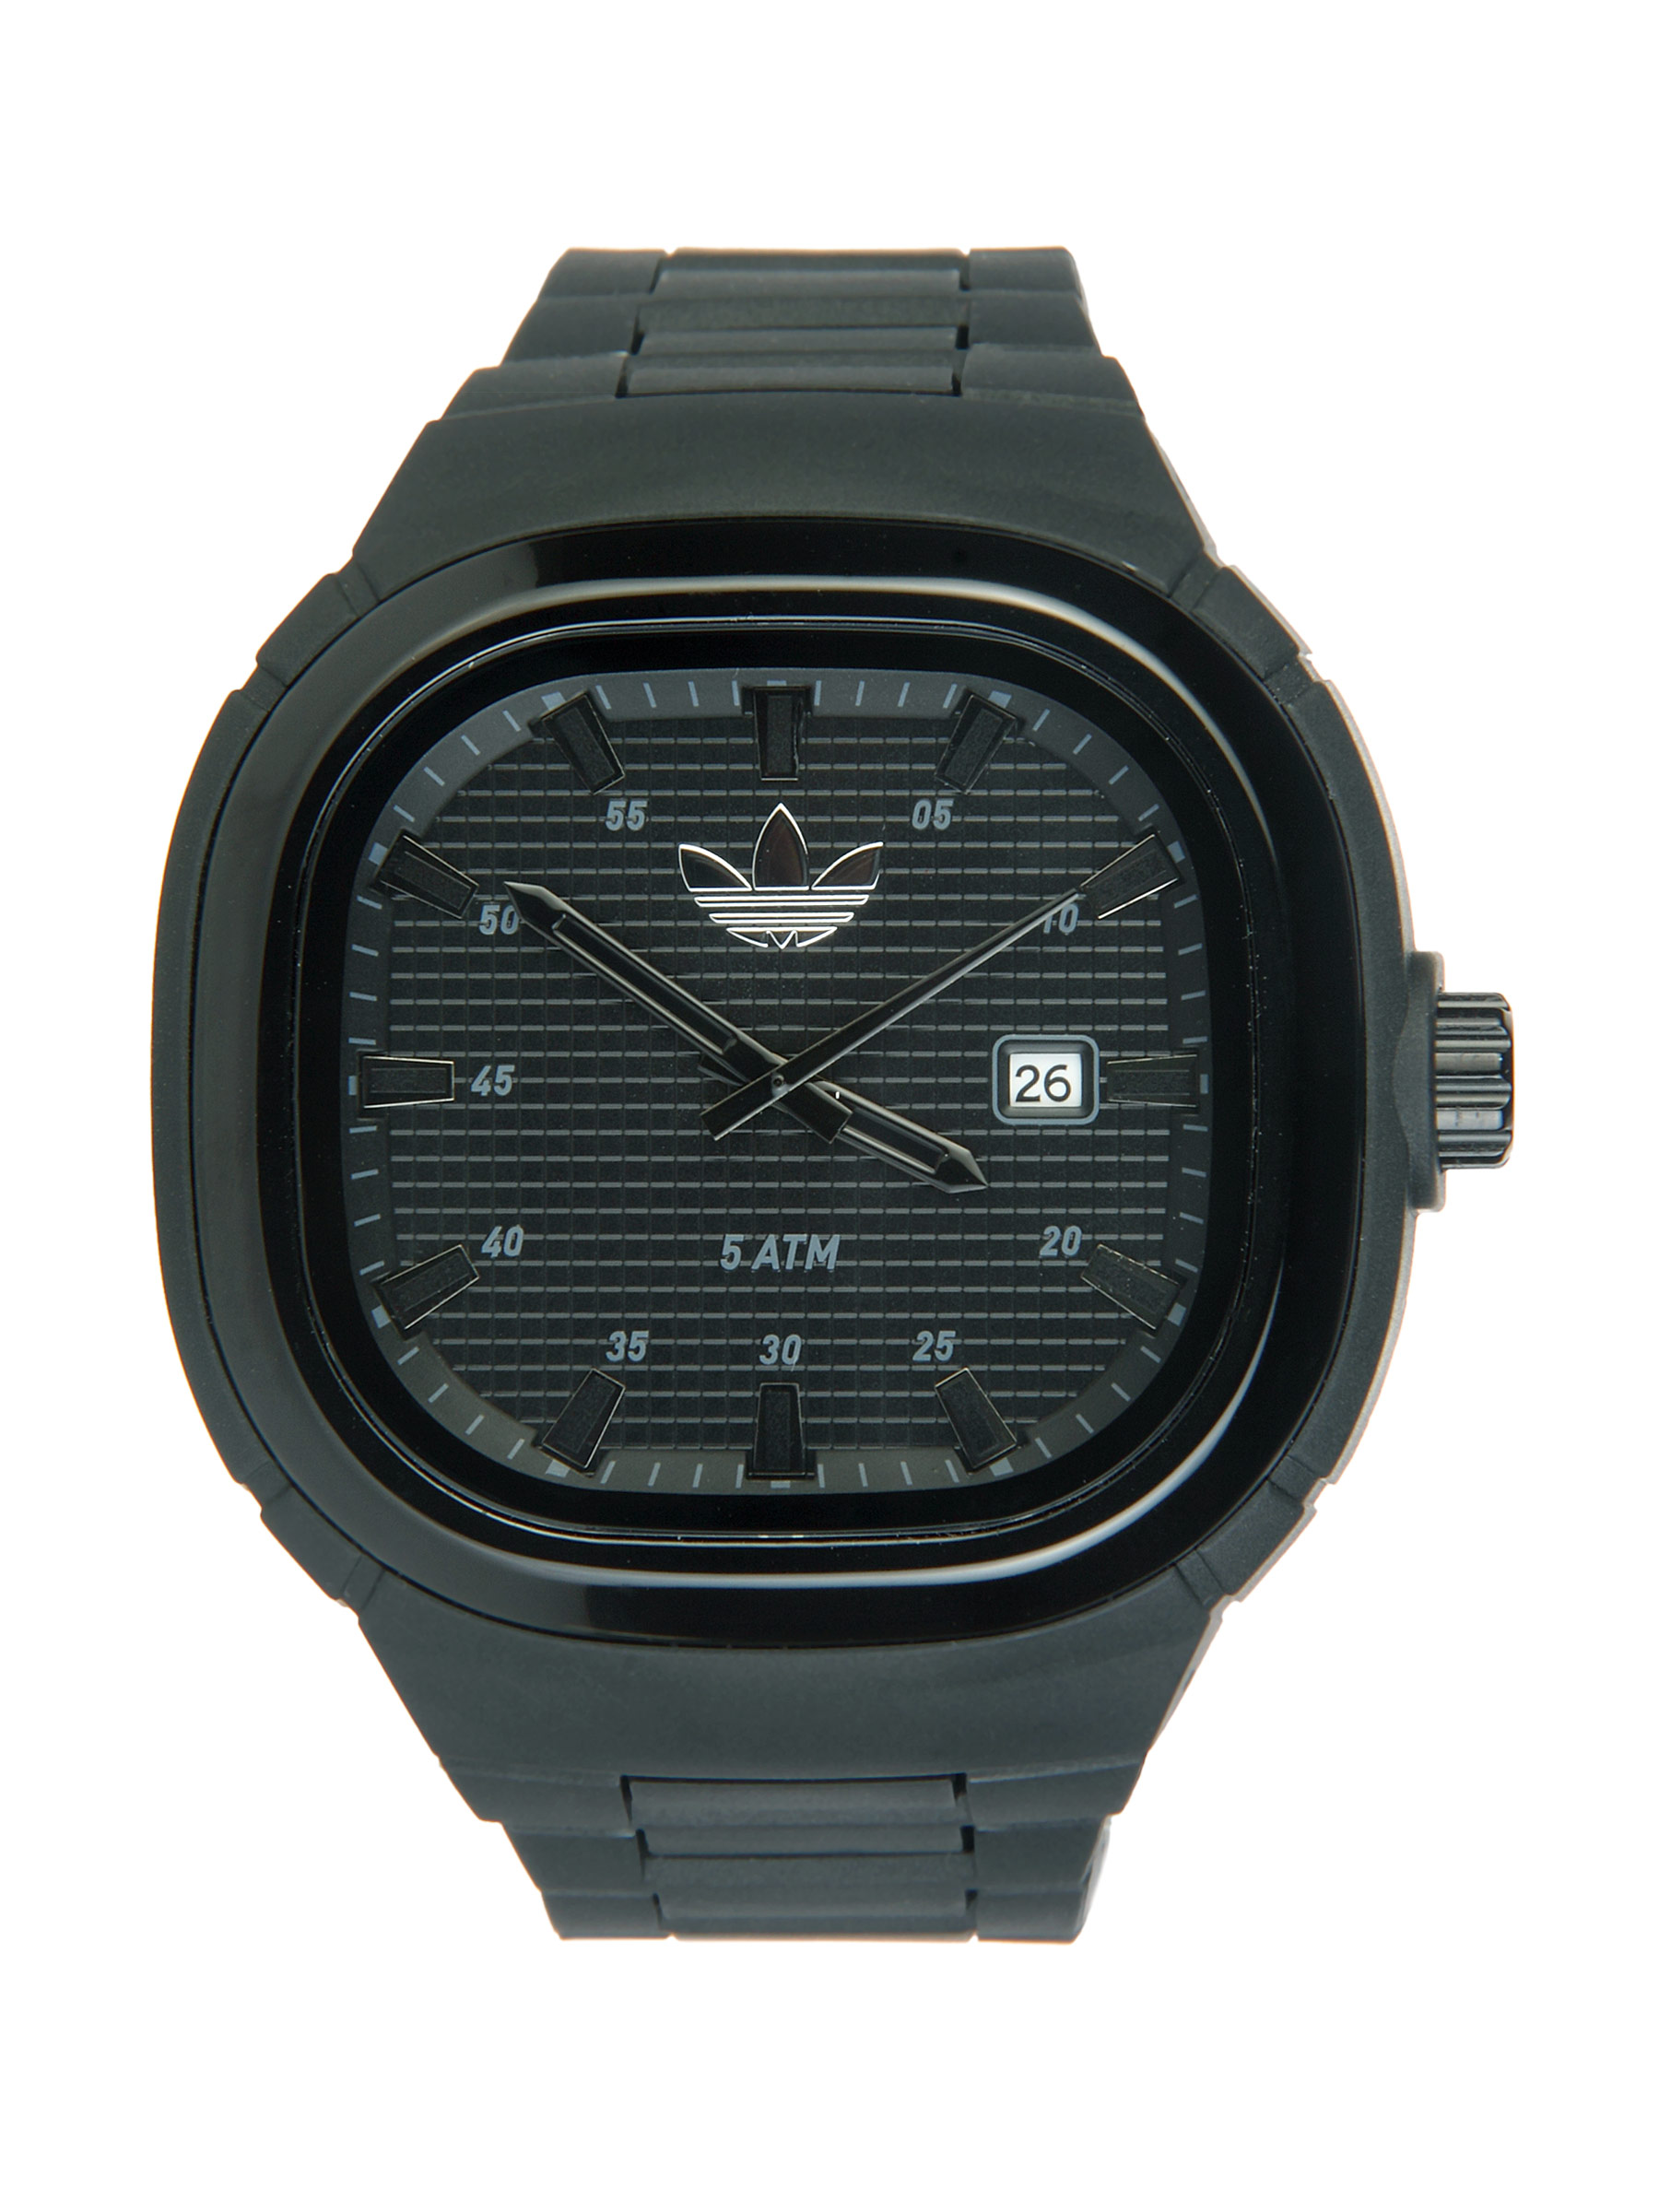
ADIDAS Originals Unisex Black Dial Watch ADH2580
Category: Accessories / Watches / Watches
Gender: Unisex
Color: Black
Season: Winter 2016
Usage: Casual